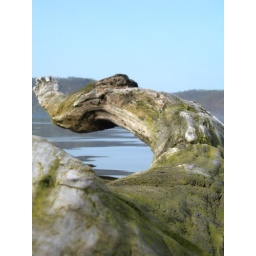
found a dead tree sticking out over the river and took a couple pics of it